Garland Nevitt

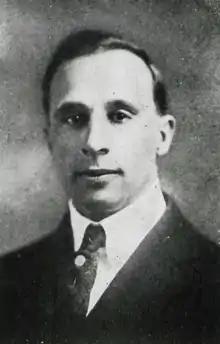
Nevitt pictured in "Chippewa 1920", Central Michigan yearbook

Garland "Chief" Nevitt (February 28, 1887 – August 1970) was an American football, basketball, and baseball coach. He served as the head football coach at Central Michigan University for one season in 1919, compiling a record of 2–2–3. He also coached the basketball team at Central Michigan that year to a 10–5 record. He played Minor League Baseball with the Battle Creek Crickets of the Southern Michigan League from 1911 to 1913 and with the St. Thomas Saints of the Canadian League from 1914 to 1915. Nevitt was a vegetarian and non-smoker.